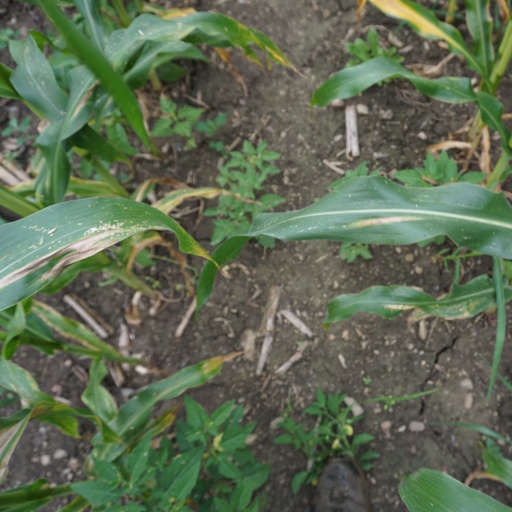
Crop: maize; corn